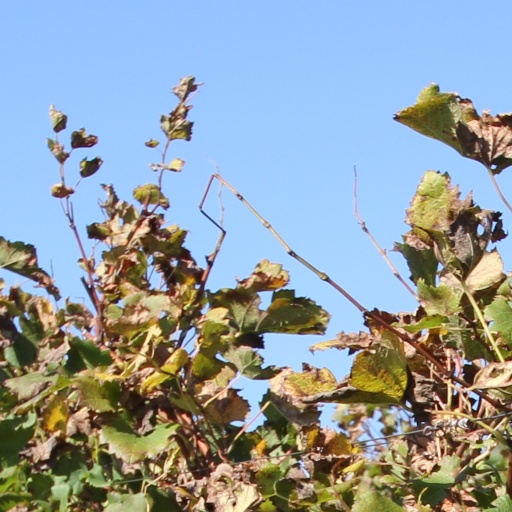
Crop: grape